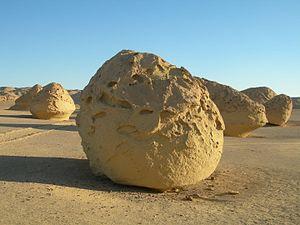
Wadi Al-Hitan (La vallée des Baleines) (Égypte) Español: Uadi Al Hitan (El Valle de las Ballenas) 日本語: ワディ・エル‐ヒータン（クジラの谷） 中文: 鲸鱼峡谷